List of female NASCAR drivers

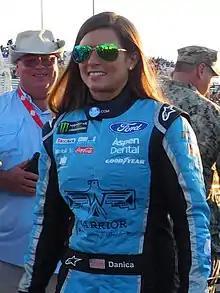
Danica Patrick, arguably NASCAR's most prominent female driver, competed full-time in the NASCAR Cup Series for five years (as well as part-time in two others). She made her final start in the 2018 Daytona 500.

The following is a list of female NASCAR drivers who have participated in a national or regional touring series race since the organization's inception in 1949, along with statistical totals for their NASCAR careers.